Norfolk and Western J Class (1879)

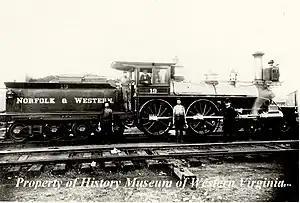

Norfolk and Western Class J or the First J Class is a Class of 4-4-0 steam locomotives built for the Shenandoah Valley Railroad and inherited by the Norfolk and Western Railroad when the latter acquired the former. They were built from 1879 at the Baldwin Locomotive Works, in Pennsylvania, and they were retired in 1900 and scrapped by 1901 and 1904.